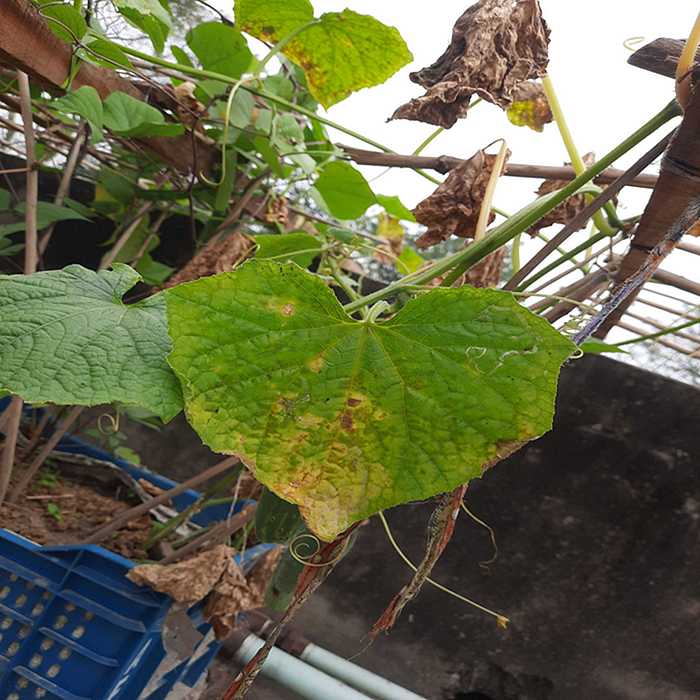
Plant: Cucumber
Label: Anthracnose lesions